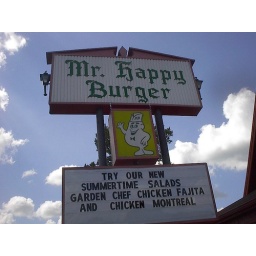
we sat at a kid-sized table in a kid-sized train and ate onion rings and flavoured soda.